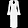
Label: Dress